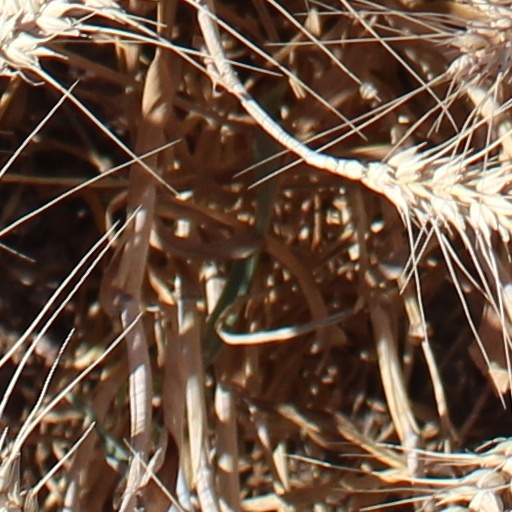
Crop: wheat